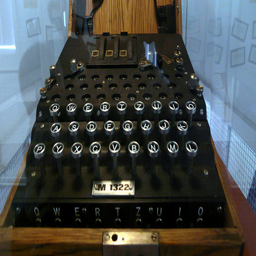
a close up of an old type writer
An old fashioned typewriter that has a wooden case.
A very old black typewriter in a case.
A photograph of an old typewriter in a museum.
An old fashioned type writer sitting on top of a table.